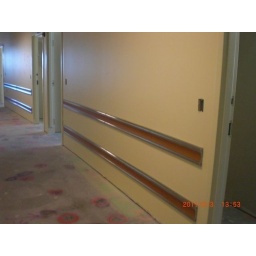
3rd floor - chair rail in patient corridor